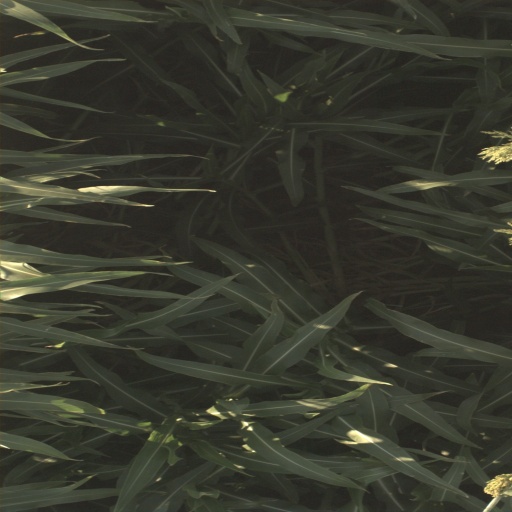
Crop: sorghum